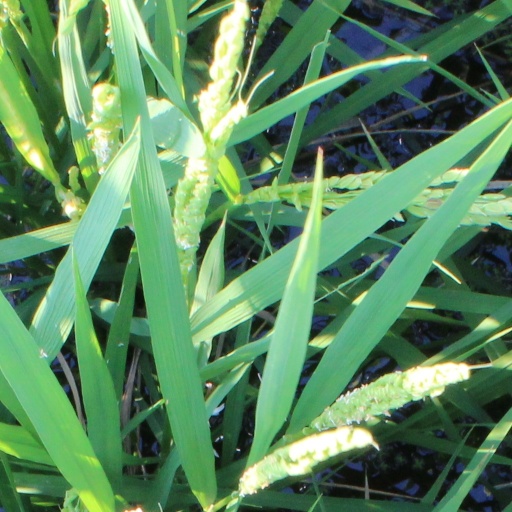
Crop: rice